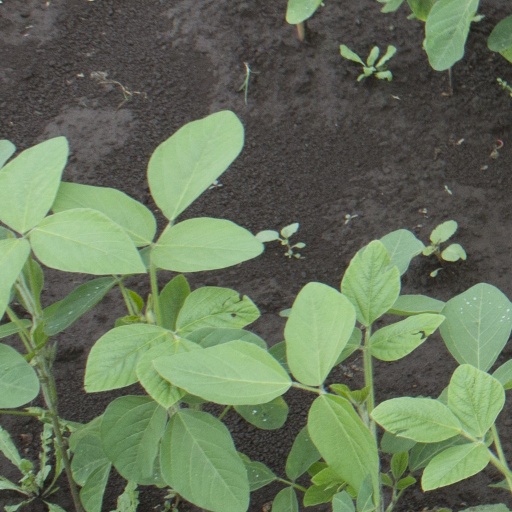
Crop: soybean